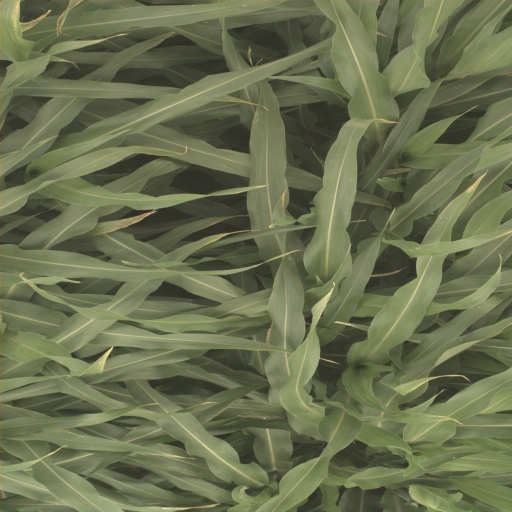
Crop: sorghum